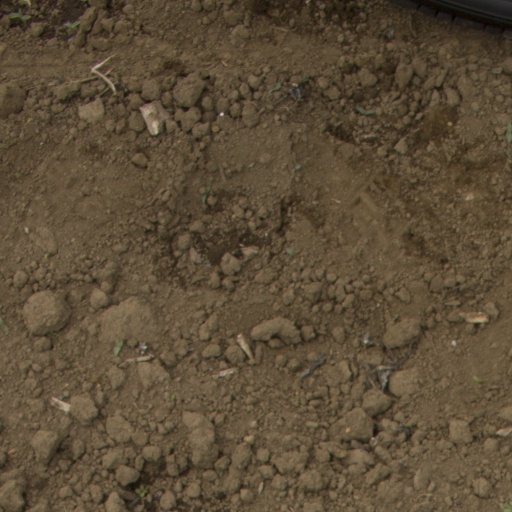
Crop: Jerusalem artichoke